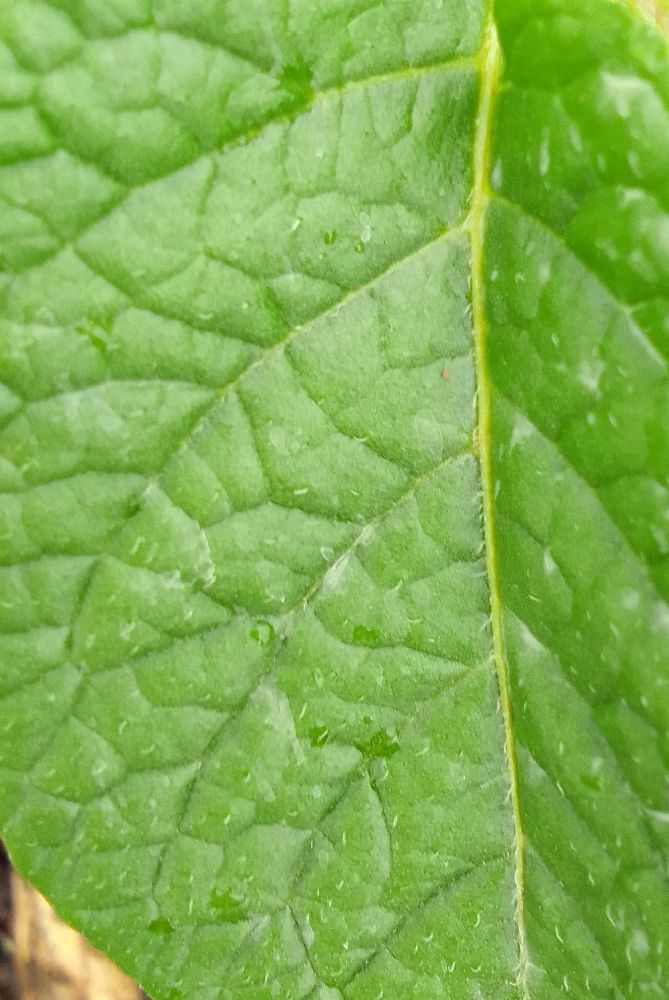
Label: Healthy